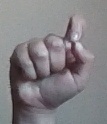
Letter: fa